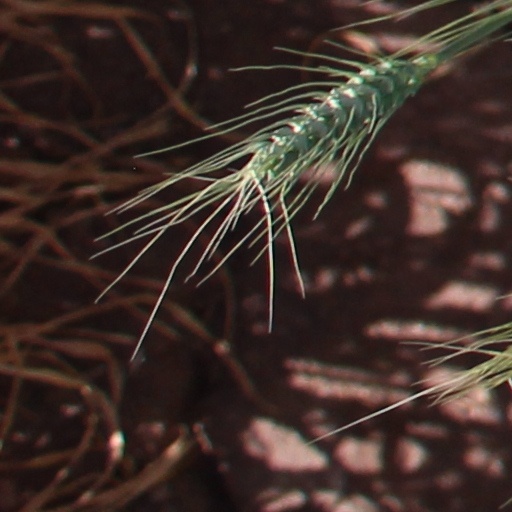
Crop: wheat